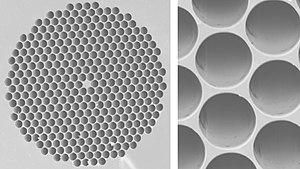
La fibre à cristal photonique, en anglais Photonic-crystal fiber est un type de fibre optique, basée sur les propriétés des cristaux photoniques. Une fibre à cristal photonique possède un cœur creux qui lui permet de confiner la lumière plus efficacement qu'avec une fibre classique. Les PCF trouvent leurs applications dans les communications par fibre optique, les dispositifs non linéaires, la transmission à haute puissance, ou les détecteurs à haute sensibilité.